Pompeo Leoni

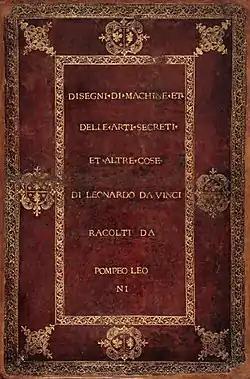

At his father's request, he amassed an important art collection. In his , published in 1584, Giovanni Paolo Lomazzo states that two mythological paintings by Correggio, and Danaë (now in the Kunsthistorisches Museum in Vienna and the Galleria Borghese in Rome, respectively), sent by Pompey from Lombardy, Spain, were preserved in the Leoni household in Milan. It is not known whether he received the works from the sovereign himself or whether he bought them from his favorite Antonio Perez after his disgrace in 1579.